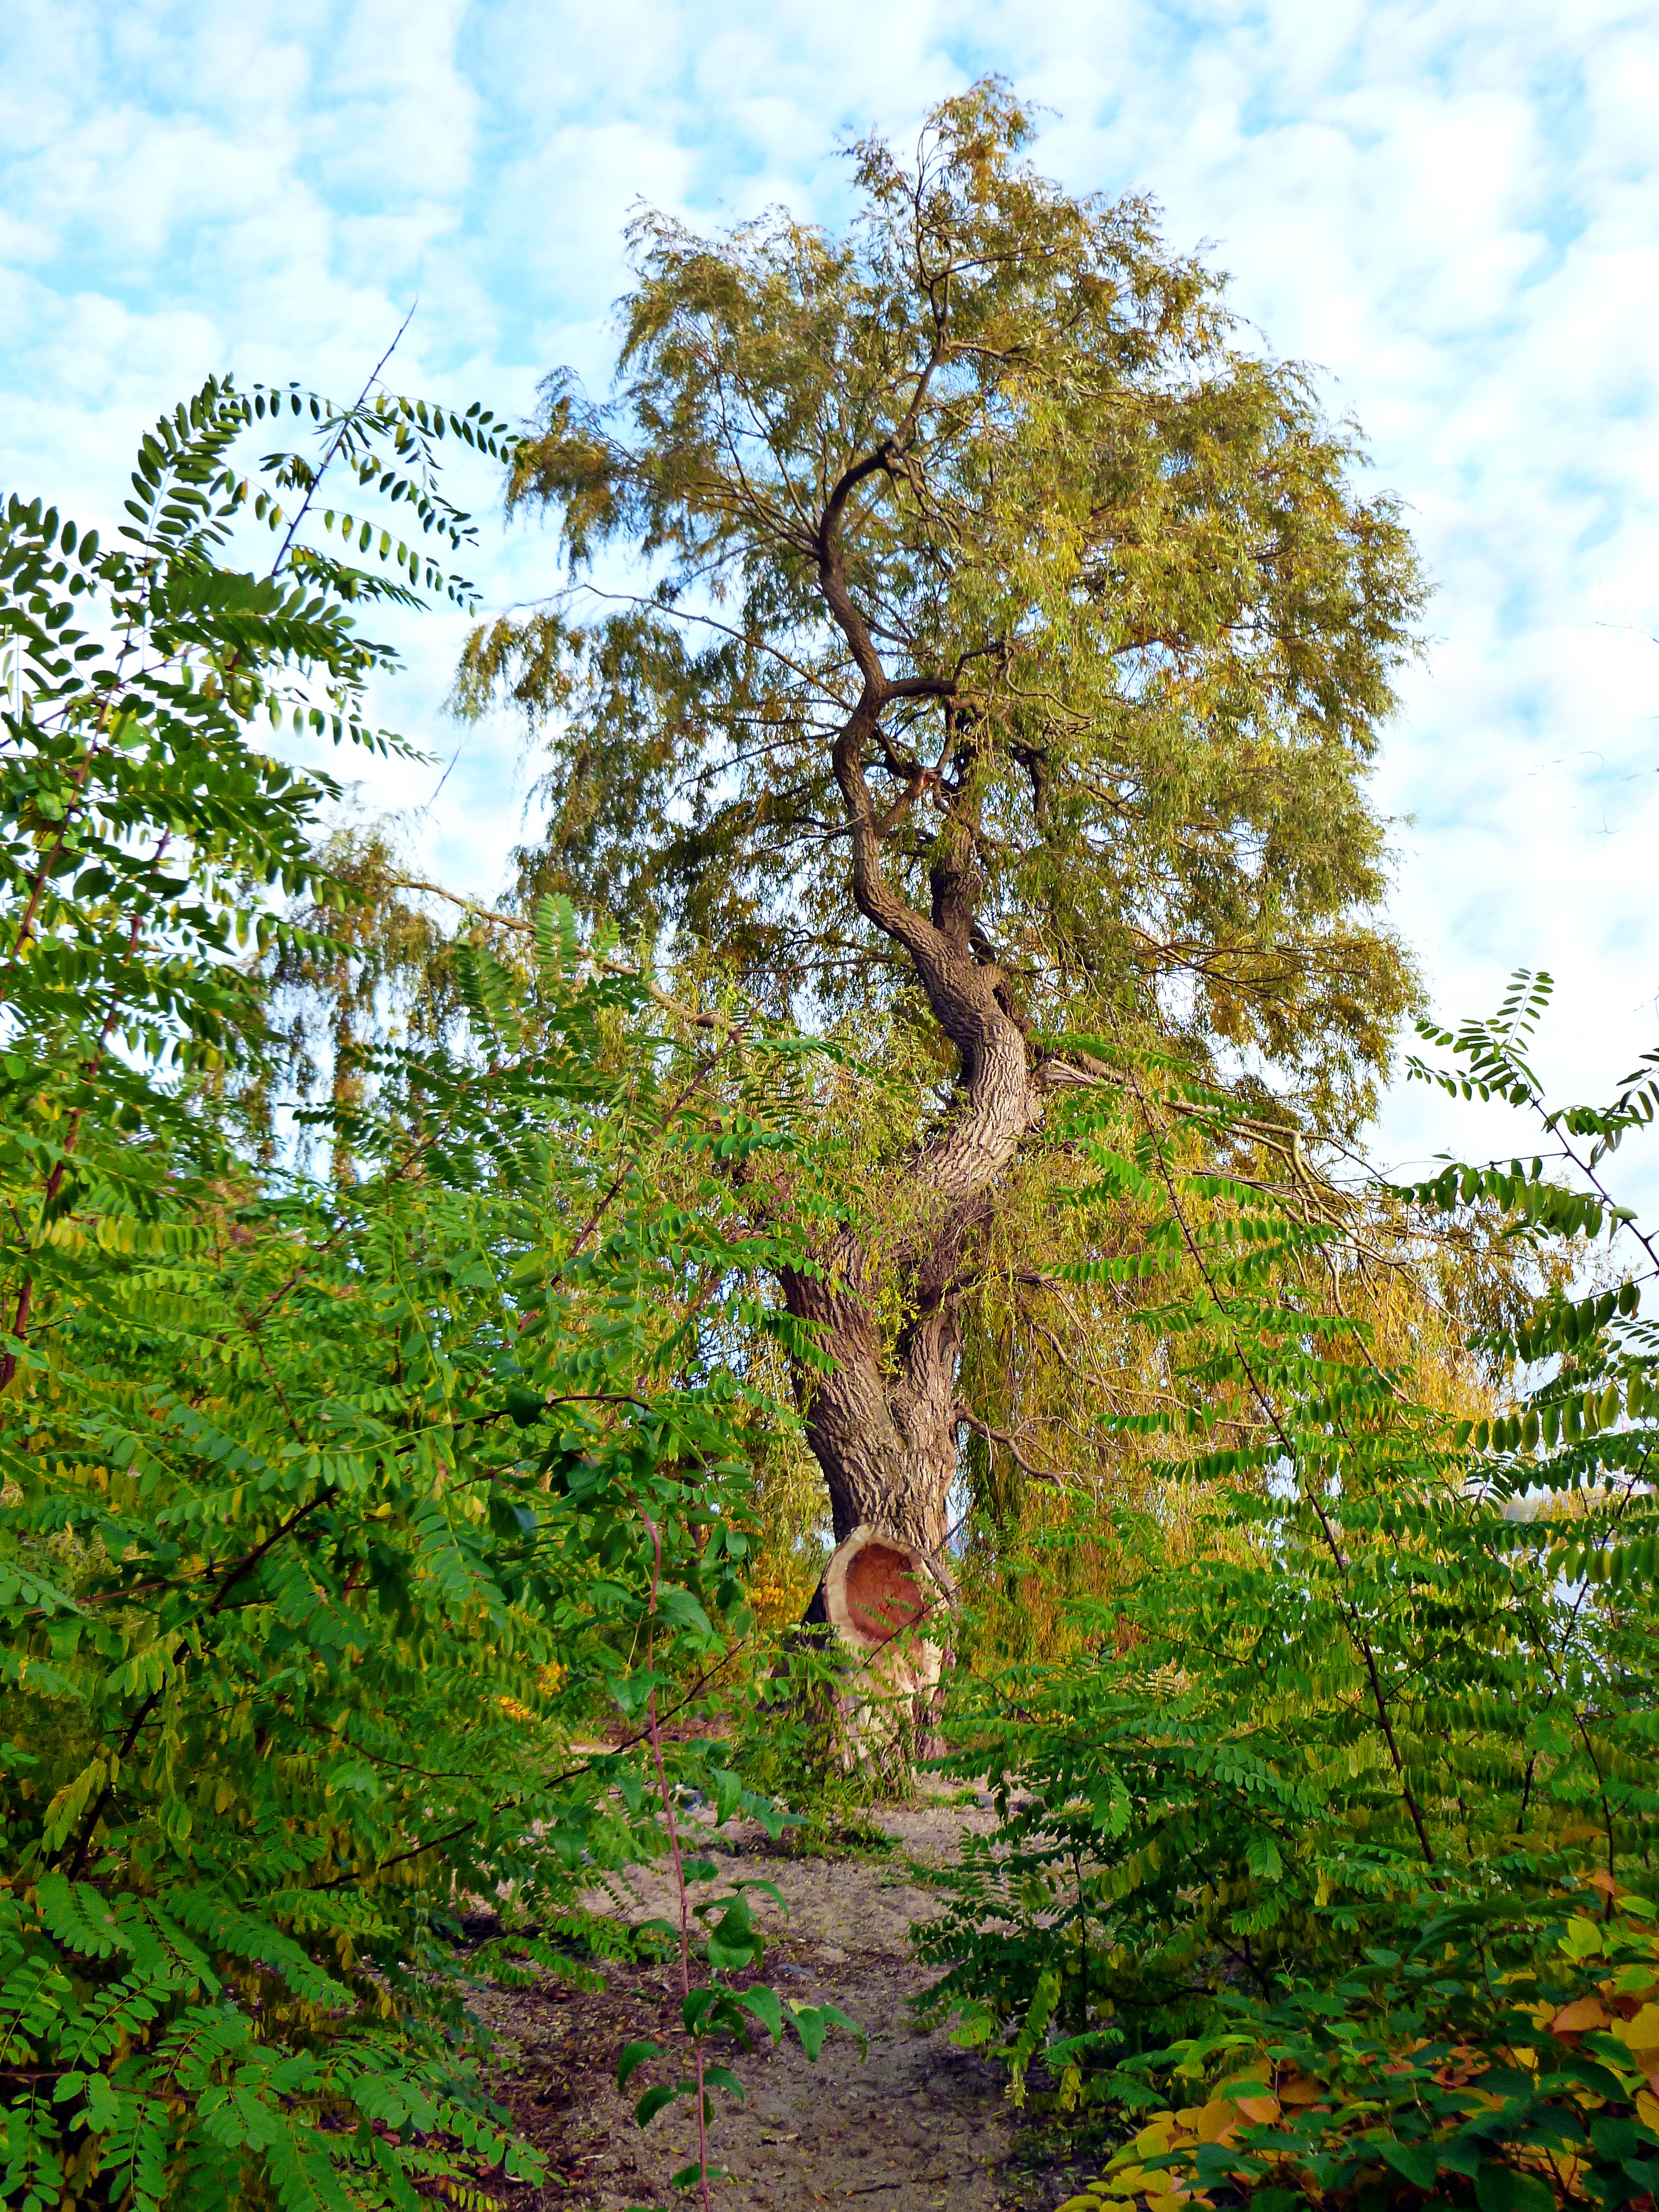
landscape, tree, nature, forest, branch, plant, leaf, flower, green, pasture, autumn, botany, blue, garden, flora, blue sky, deciduous tree, aesthetic, leaves, vegetation, bushes, deciduous, woodland, habitat, fall foliage, ecosystem, golden autumn, autumn walk, flowering plant, elbe beach, biome, fleecy, natural environment, woody plant, land plant, high tree